Superbloom

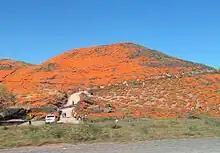
Superbloom in Riverside County, California in 2019

A superbloom is a rare desert botanical phenomenon in California and Arizona in which an unusually high proportion of wildflowers whose seeds have lain dormant in desert soil germinate and blossom at roughly the same time. The phenomenon is associated with an unusually wet rainy season. The term may have developed as a label in the 1990s.